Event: Nepal Earthquake
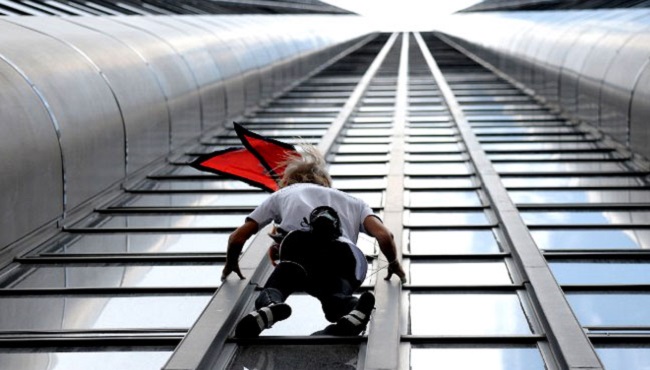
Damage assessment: no_damage